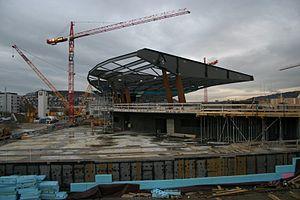
Le stade du Letzigrund est un stade situé à Zurich. Il accueille chaque année le fameux meeting d'athlétisme Weltklasse Zürich qui fait partie de la Diamond League. Ce stade aura été le théâtre de 27 records du monde et aura vu défiler les plus grands de ce sport. En 2006, il fut entièrement détruit pour faire place à un tout nouveau stade dans l'optique de l'Euro 2008.